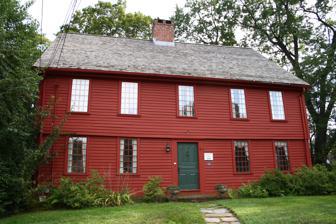
Building: Benjamin Colton House
Country: United States of America
Year built: 1770
Historic house in Connecticut, United States United States historic place Benjamin Colton House U.S. National Register of Historic Places Show map of Connecticut Show map of the United States Location 25 Sedgwick Road, West Hartford, Connecticut Coordinates 41°45′9″N 72°44′45″W / 41.75250°N 72.74583°W / 41.75250; -72.74583 Area 0.5 acres (0.20 ha) Built 1770 ( 1770 ) Architect Colton, Capt. Benjamin, Jr. Architectural style Colonial, Center Chimney Colonial MPS Eighteenth-Century Houses of West Hartford TR NRHP reference No. 86001988 Added to NRHP September 10, 1986 The Benjamin Colton House is a historic house at 25 Sedgwick Road in West Hartford , Connecticut .  Probably built about 1770, it is one of the town's few surviving 18th-century houses.  It was listed on the National Register of Historic Places on September 10, 1986. Description and history The Benjamin Colton House is located in central West Hartford, south of the town center, on the south side of Sedgwick Road at its junction with Ridgebrook Drive.  It is a 2 + 1 ⁄ 2 -story wood-frame structure on a brownstone foundation, with five bays and a large central chimney.  The main entrance and the windows are simply trimmed, and the second story hangs slightly over both the front and rear, a feature not found on the town's other 18th-century houses.  Upper-level windows are set close to the eave. The land on which this house stands originally belonged to Samuel Sedgwick, one of the area's first settlers.  Benjamin Colton Jr. purchased the land where this house stands in 1770 from Benjamin Sedgwick, at which time an older structure stood on it.  It is not known whether portions of the older structure survive in this one.  Colton was the son of West Hartford's first pastor; his granddaughter married Dr. Edward Brace, who was for many years the town's only doctor. See also National Register of Historic Places listings in West Hartford, Connecticut References